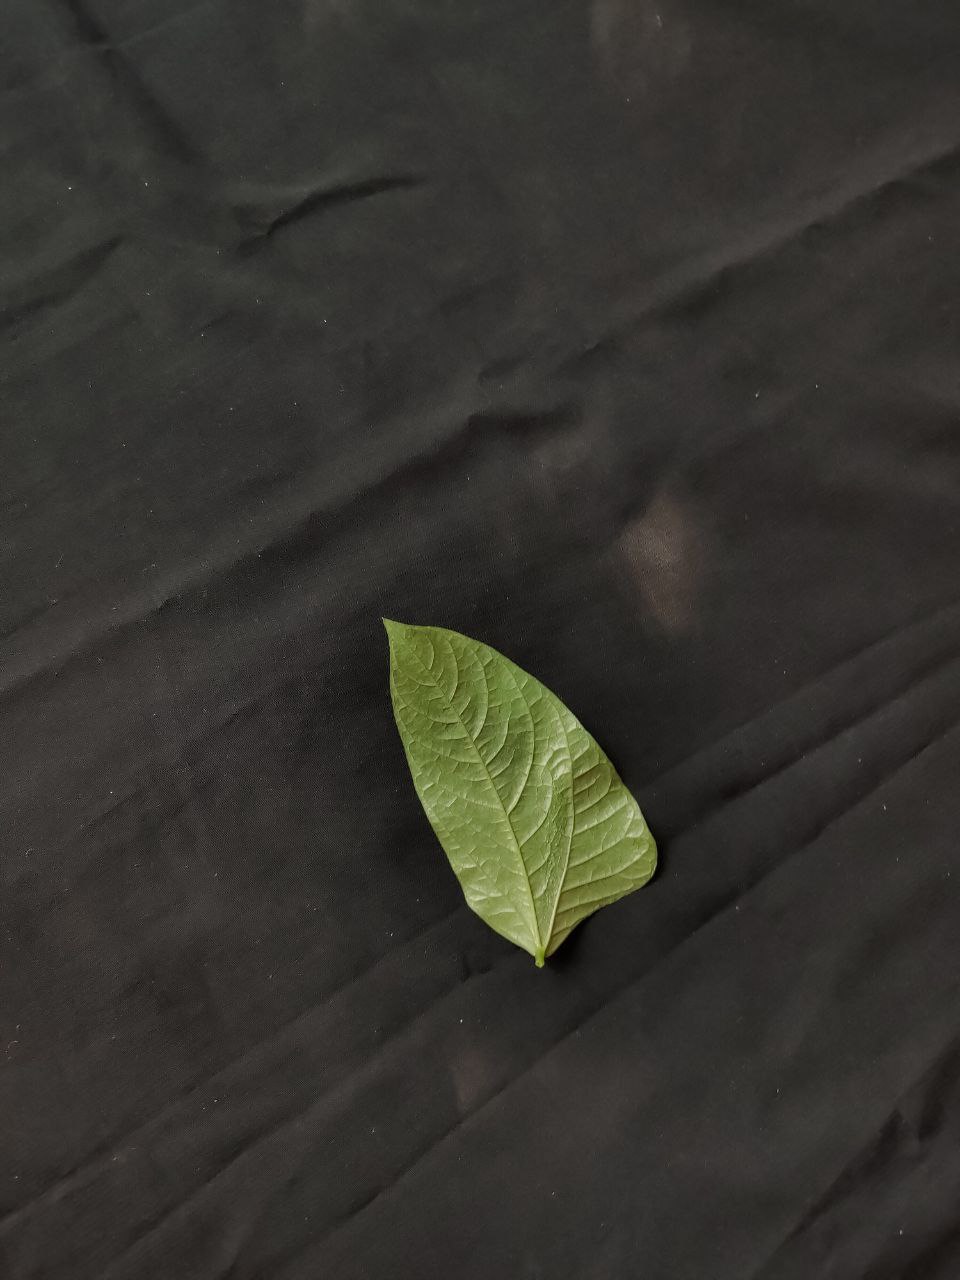
Crop: cowpea
Leaf condition: Mosaic Virus